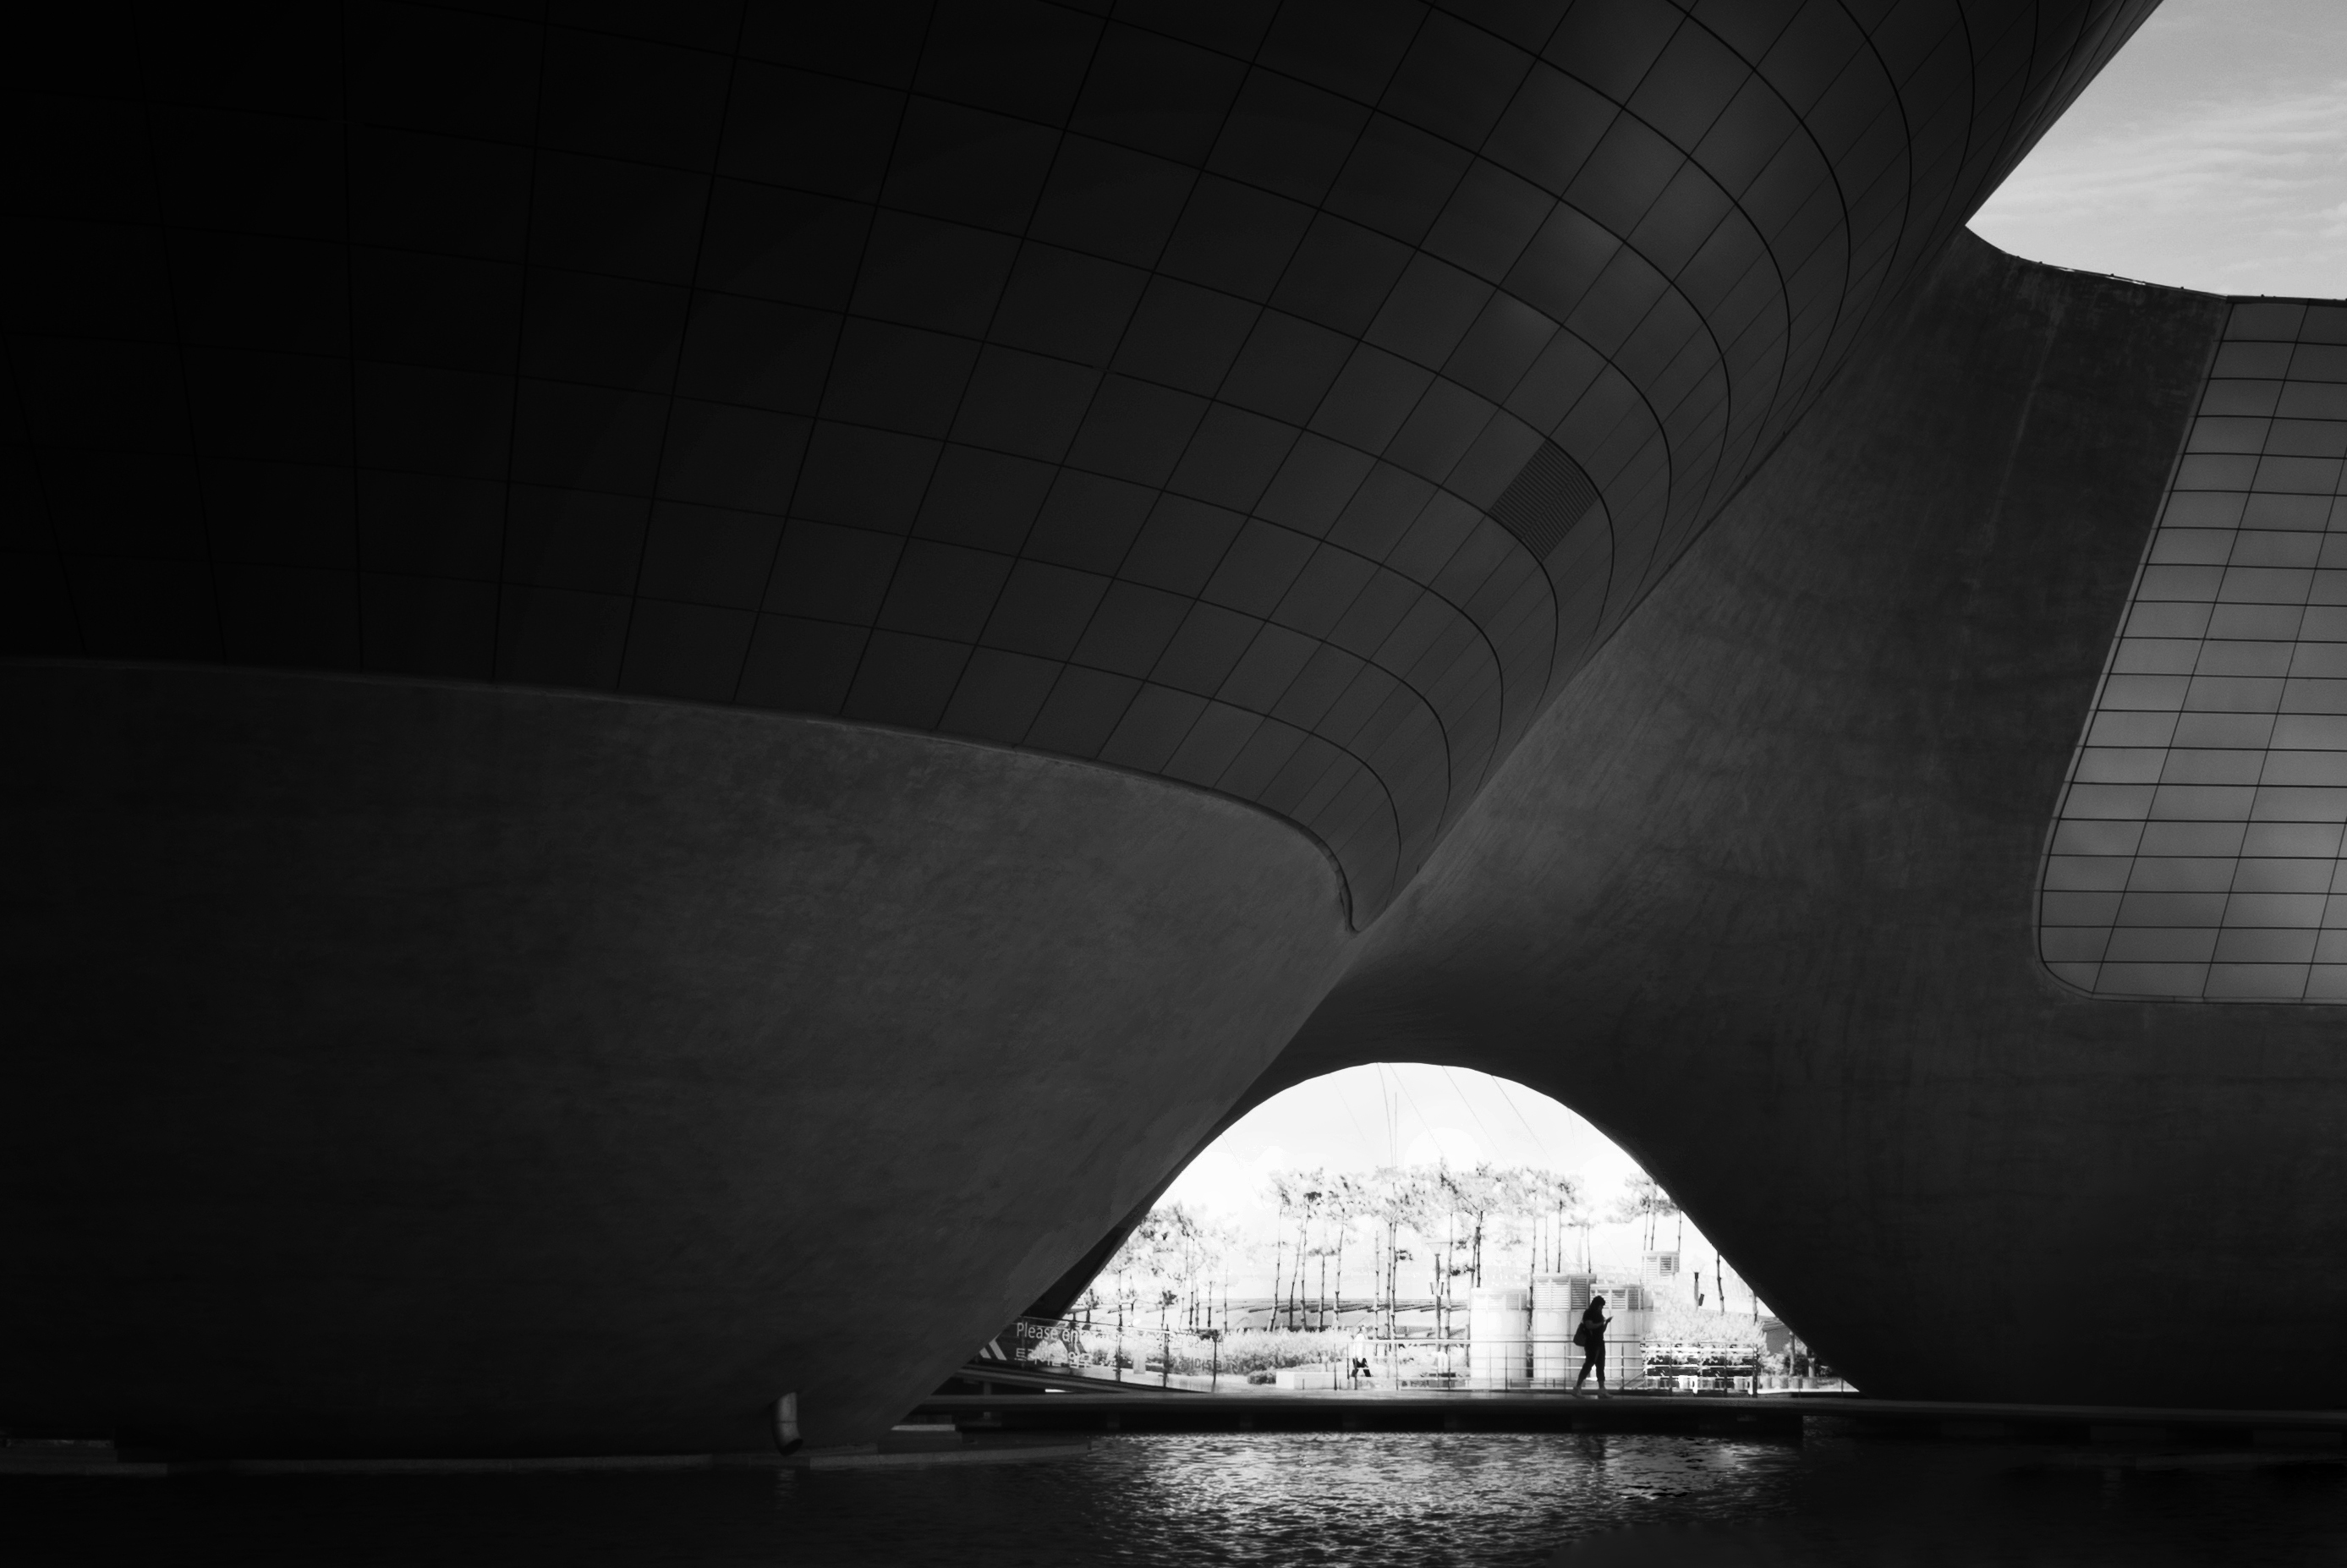
light, black and white, architecture, white, night, photography, atmosphere, line, reflection, shadow, darkness, black, monochrome, streetphotography, bw, symmetry, stphotographia, shape, seoul, artinbw, dakohuang, monochrome photography